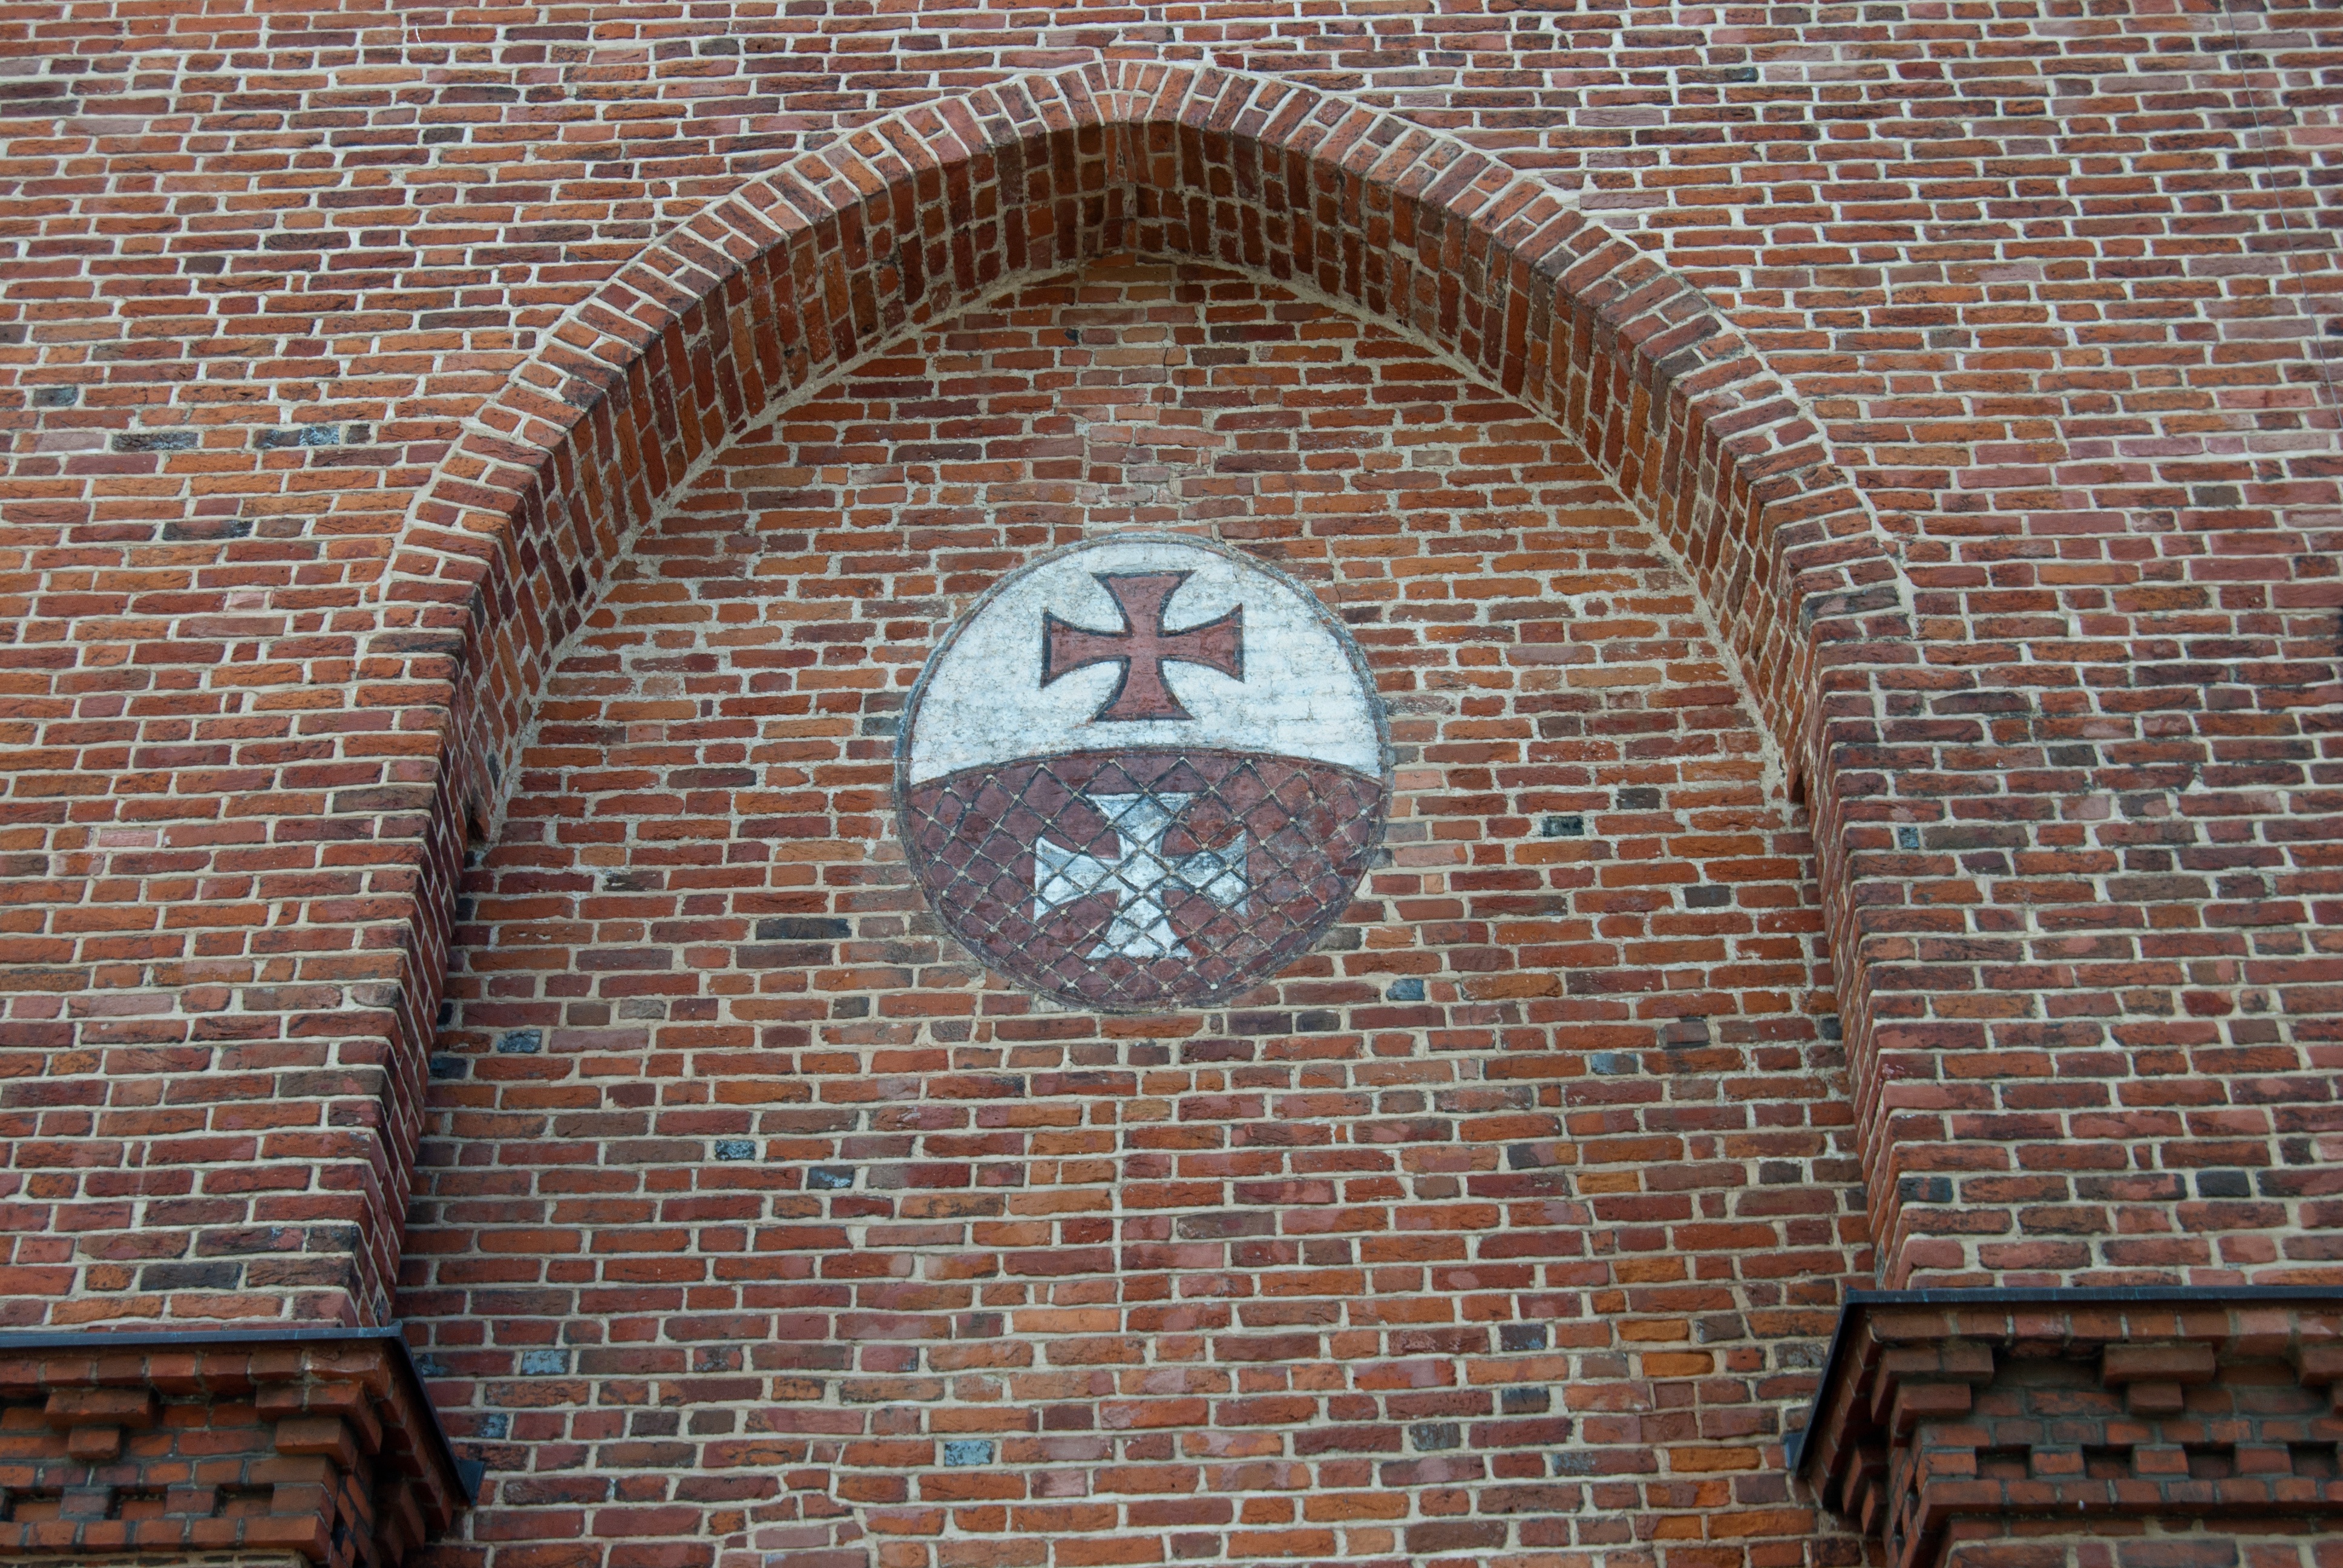
window, wall, monument, arch, facade, brick, material, poland, brickwork, coat of arms, elblag, gateway market